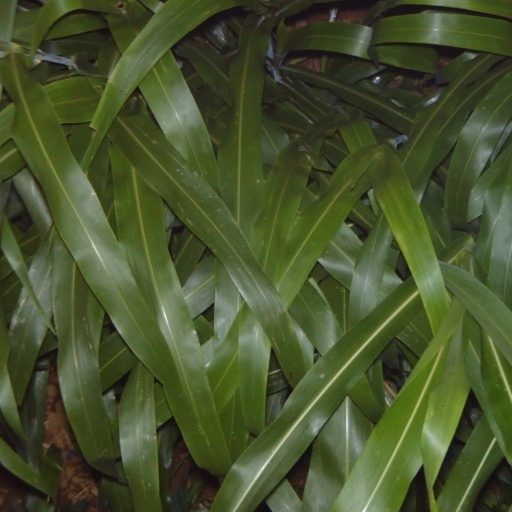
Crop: sorghum